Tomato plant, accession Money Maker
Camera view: horizontal (90 deg, fisheye); turntable rotation: 210 degrees
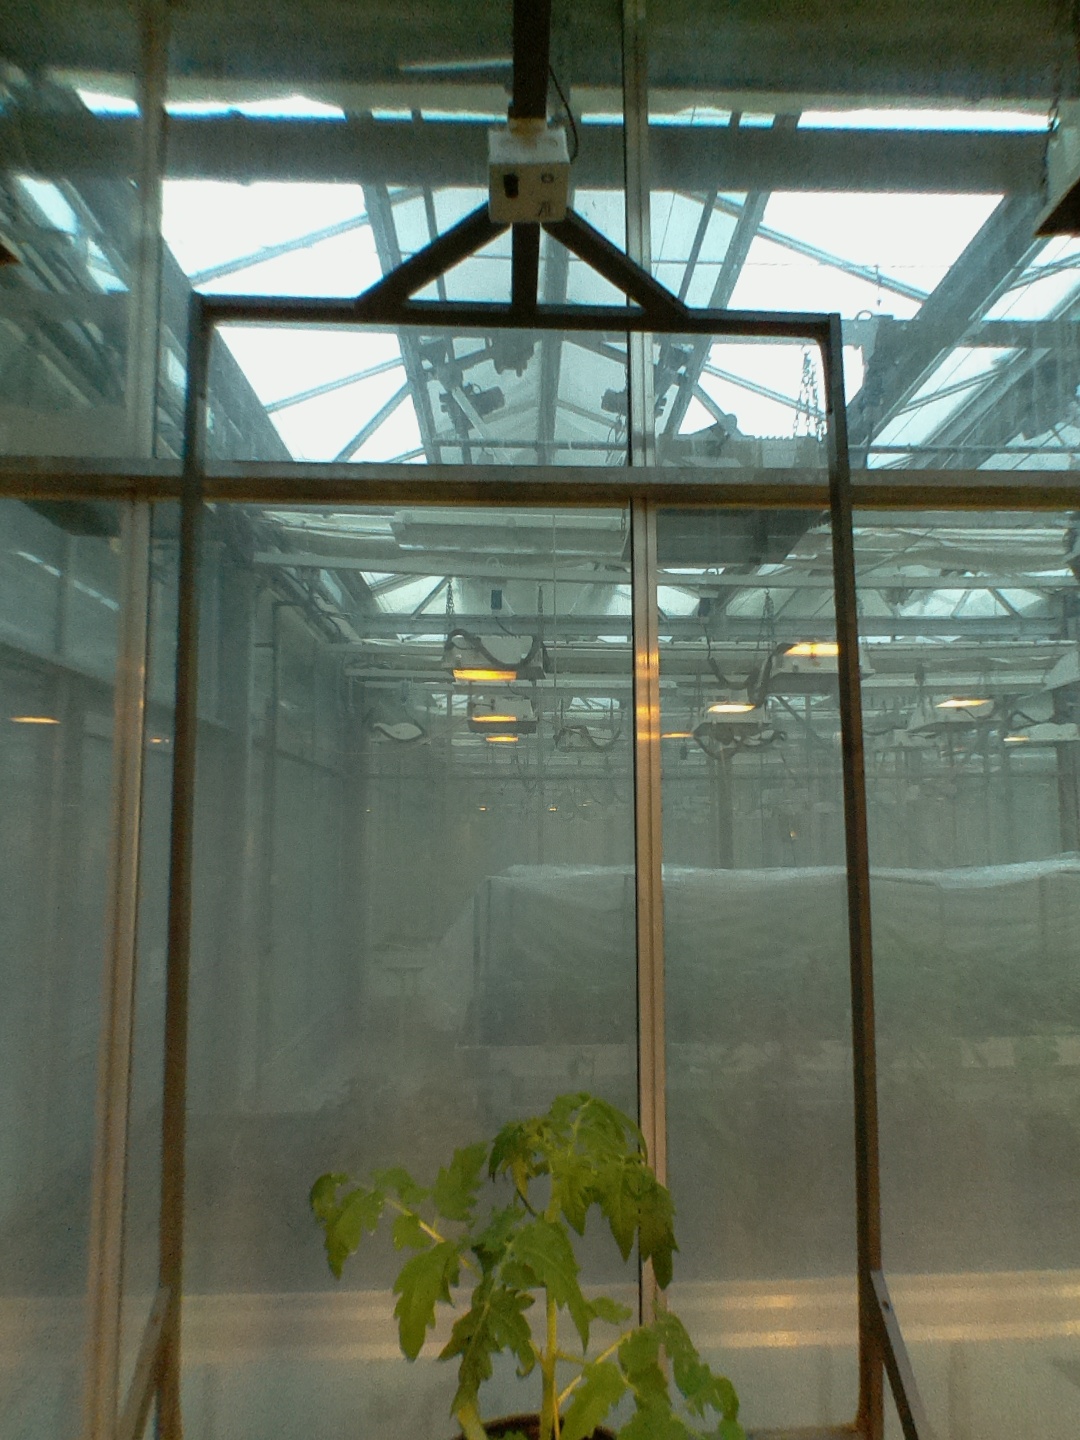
BBCH growth stage 14: 8 of true leaves visible